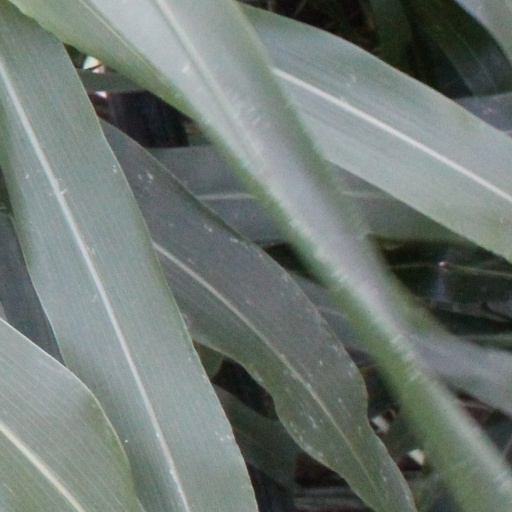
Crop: sorghum